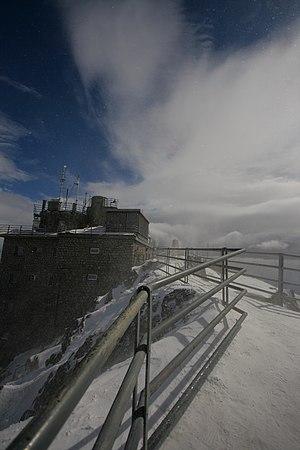
Le Lomnický štít est, avec ses 2 632 mètres d'altitude, le troisième plus haut sommet de la Slovaquie, de la chaîne des Tatras et de toutes les Carpates mais fut jusqu'au XIXᵉ siècle considéré comme le plus haut.
Les Hautes Tatras sont une chaîne de montagnes située dans le massif des Tatras, à la frontière de la Slovaquie et de la Pologne. Elles sont classées « réserve de biosphère » par l'Unesco. Elles sont surnommées « les plus petites hautes montagnes du monde » ou « Alpes en miniature » : en effet, sur seulement 26 kilomètres de longueur, la chaîne possède dix sommets de plus de 2 600 mètres d'altitude. La région est protégée au sein des parcs nationaux polonais et slovaque des Tatras.